Tap That App

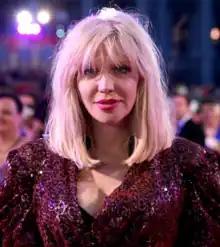
Courtney Love is a guest judge.

For the episode's mini-challenge, the contestants are tasked with performing in screen tests for RuPaul's Chocolate Bar campaign. Blair St. Clair, Monét X Change, and Monique Heart are declared the winners.